Bikkurim (tractate)

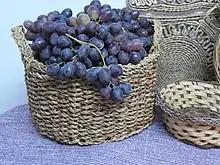
Offerings of first fruits were brought in baskets

Bikkurim (lit. "First-fruits") is the eleventh tractate of "Seder Zeraim" ("Order of Seeds") of the "Mishnah" and of the "Talmud". All versions of the Mishnah contain the first three chapters, and some versions contain a fourth.